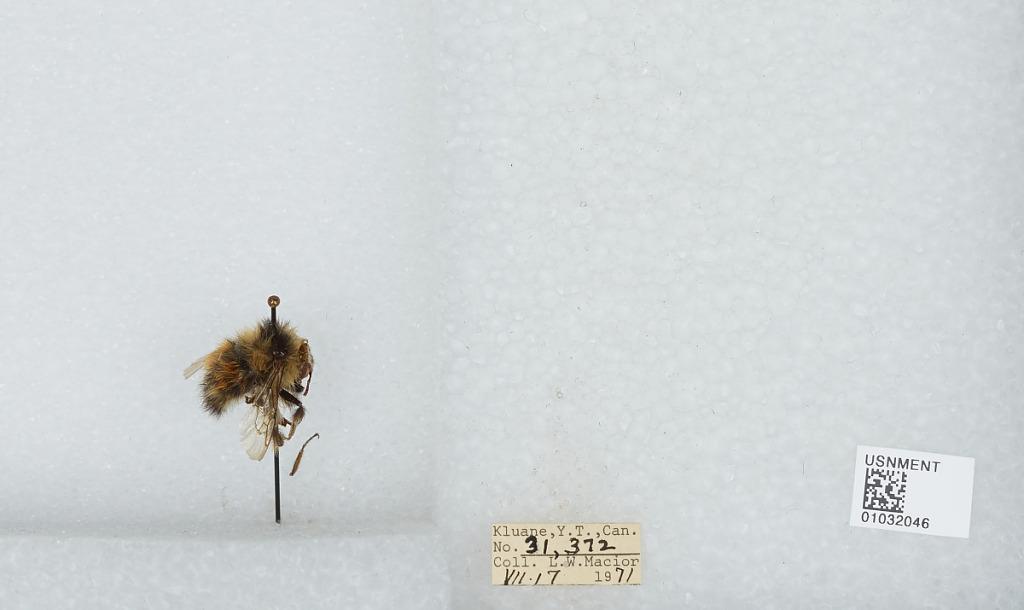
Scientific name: Bombus (Pyrobombus) sylvicola Kirby
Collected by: L. Macior
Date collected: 1971-7-17
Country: Canada
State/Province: Yukon Territory
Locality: Kluane
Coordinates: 60.75, -139.5